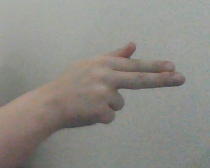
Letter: ghain